Question: Please indicate a possible affordance area of the bicycle that can be used for sitting on
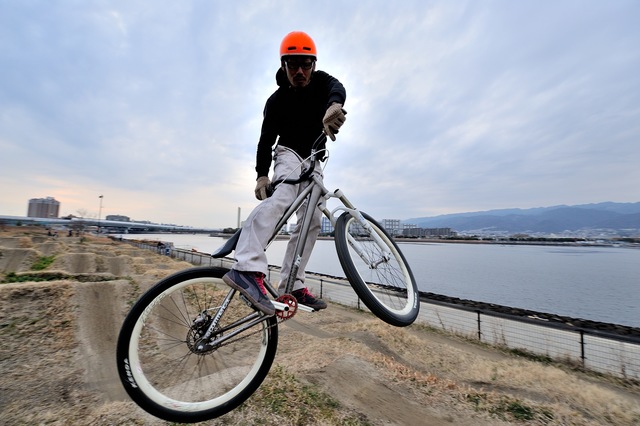
Answer: [210.463, 220.043, 241.68, 260.296]